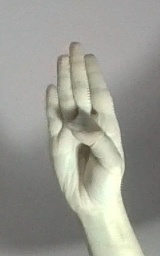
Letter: kaaf